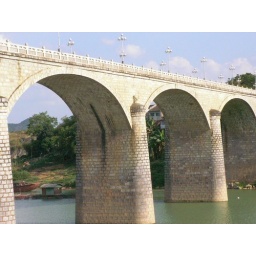
bridge over the zuojiang river